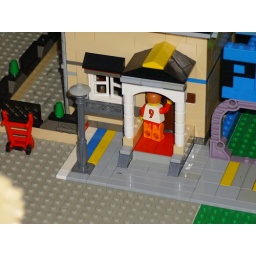
Thanopolis is a Lego City by me. Pic: Featuring sidewalk and house entrance structures.